Woman with Parakeet (Renoir)

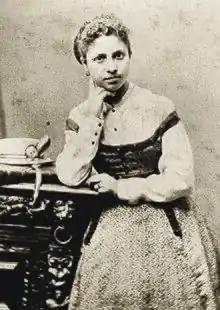
Lise Tréhot, model for "Woman with Parakeet", in 1864

"Woman with Parakeet" is believed to be one of the final paintings depicting Renoir's close companion Lise Tréhot before the model ended her relationship with Renoir and married the architect Georges Brière de L'Isle. Lise's black taffeta dress with white cuffs and a red sash is likely the same dress worn by the model in "Lise in a White Shawl." The room depicted in the painting displays typical interior design of the Third Republic, characterized by dark heavy colors and greenery.